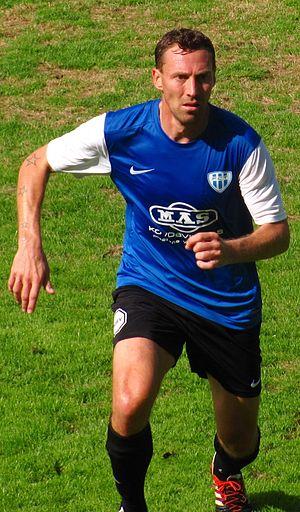
Jan Šimák est un footballeur international tchèque né le 13 octobre 1978 à Tábor.